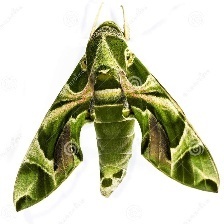
Species: OLEANDER HAWK MOTH